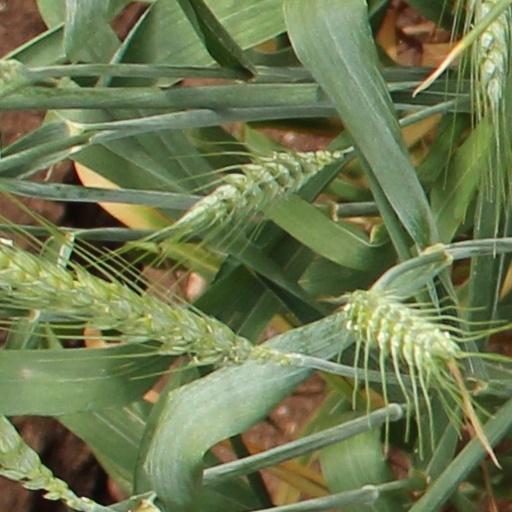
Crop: wheat